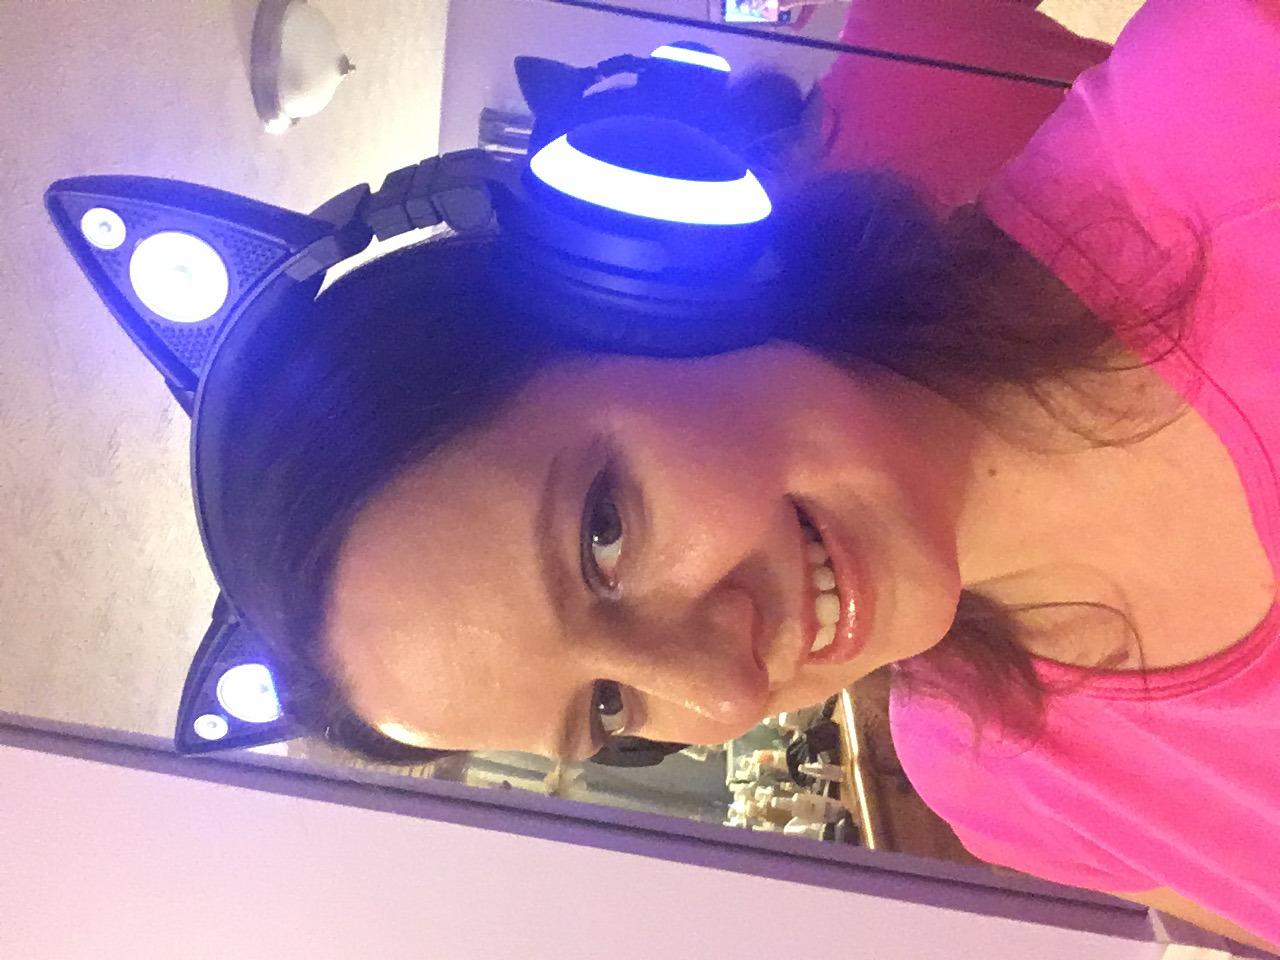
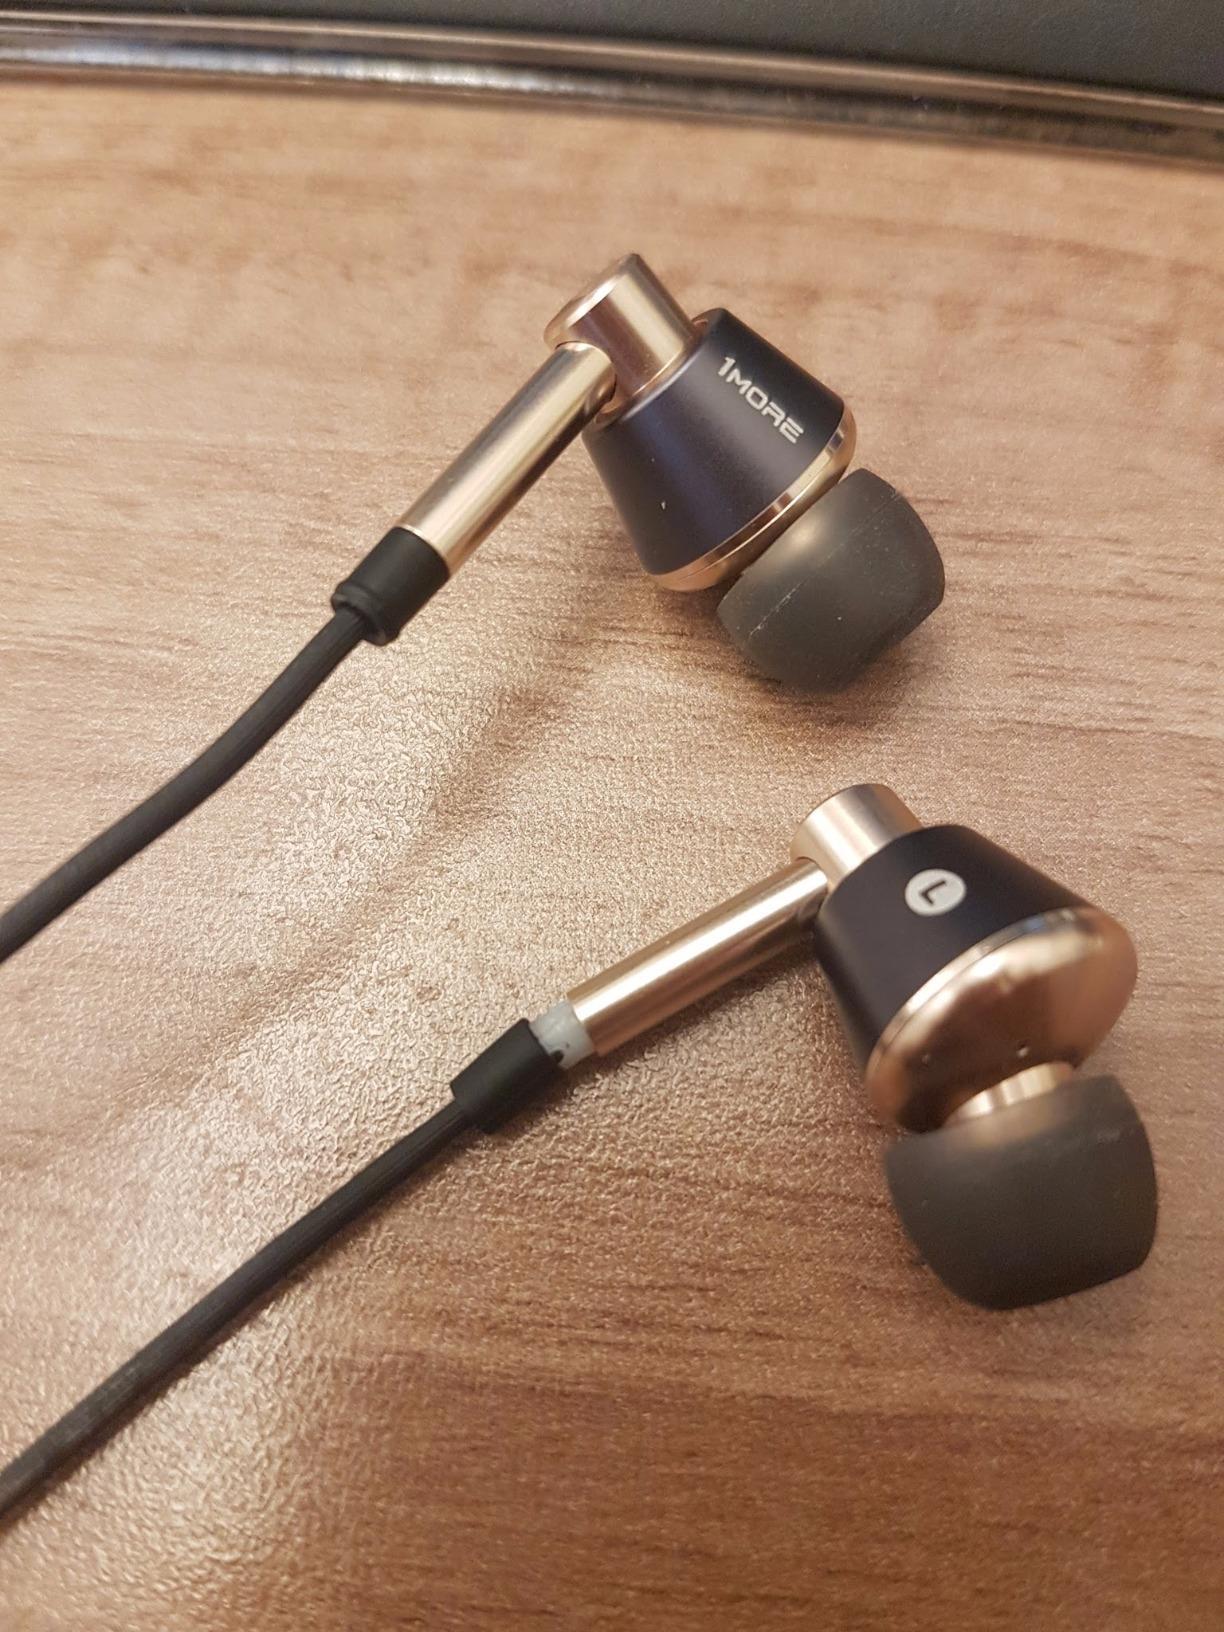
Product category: headphones
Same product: no